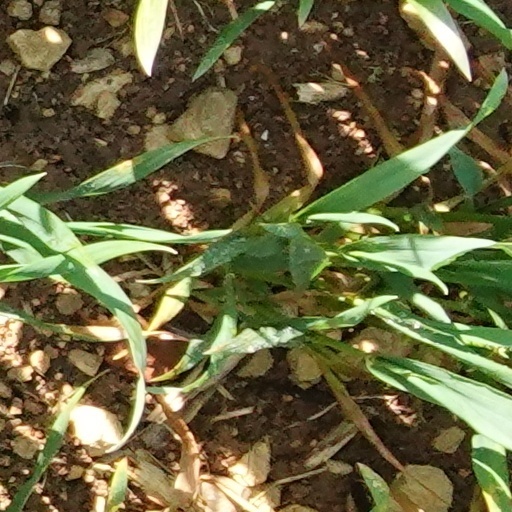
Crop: wheat